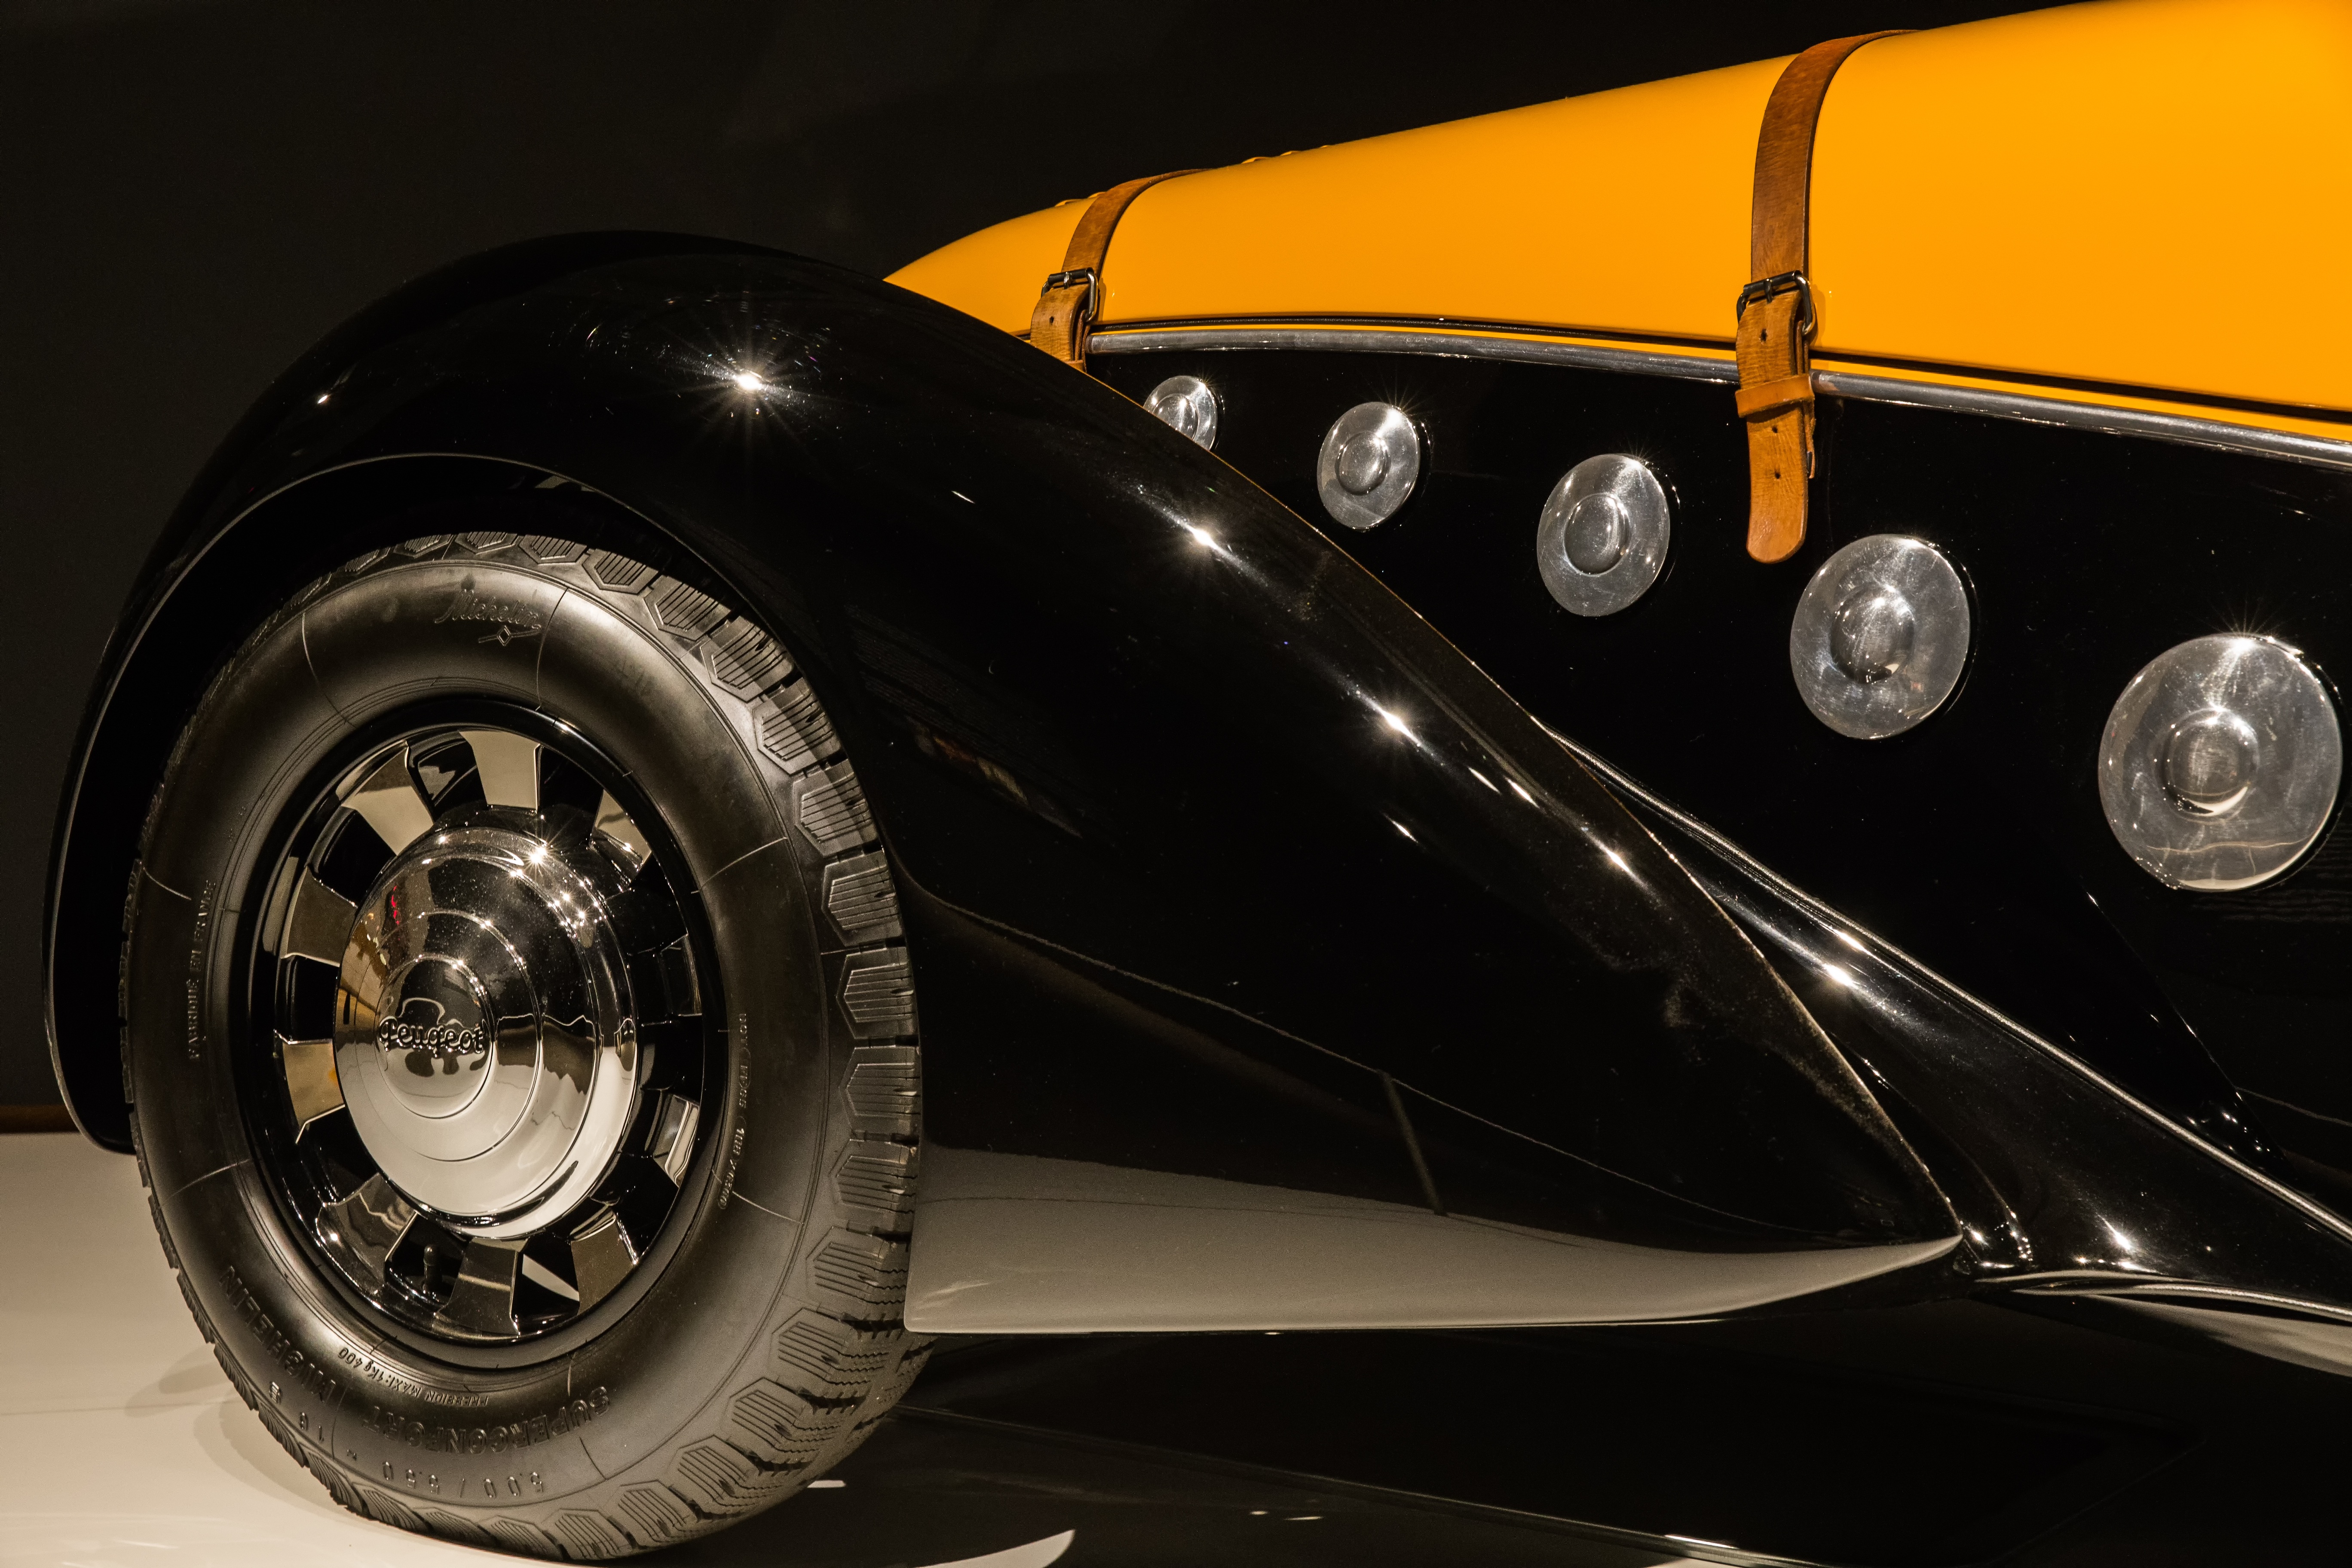
car, wheel, automobile, vehicle, sports car, motor vehicle, vintage car, art deco, supercar, luxury, classic, antique car, auto show, land vehicle, automobile make, automotive exterior, automotive design, luxury vehicle, 1936 peugeot 402 darl mat coupe